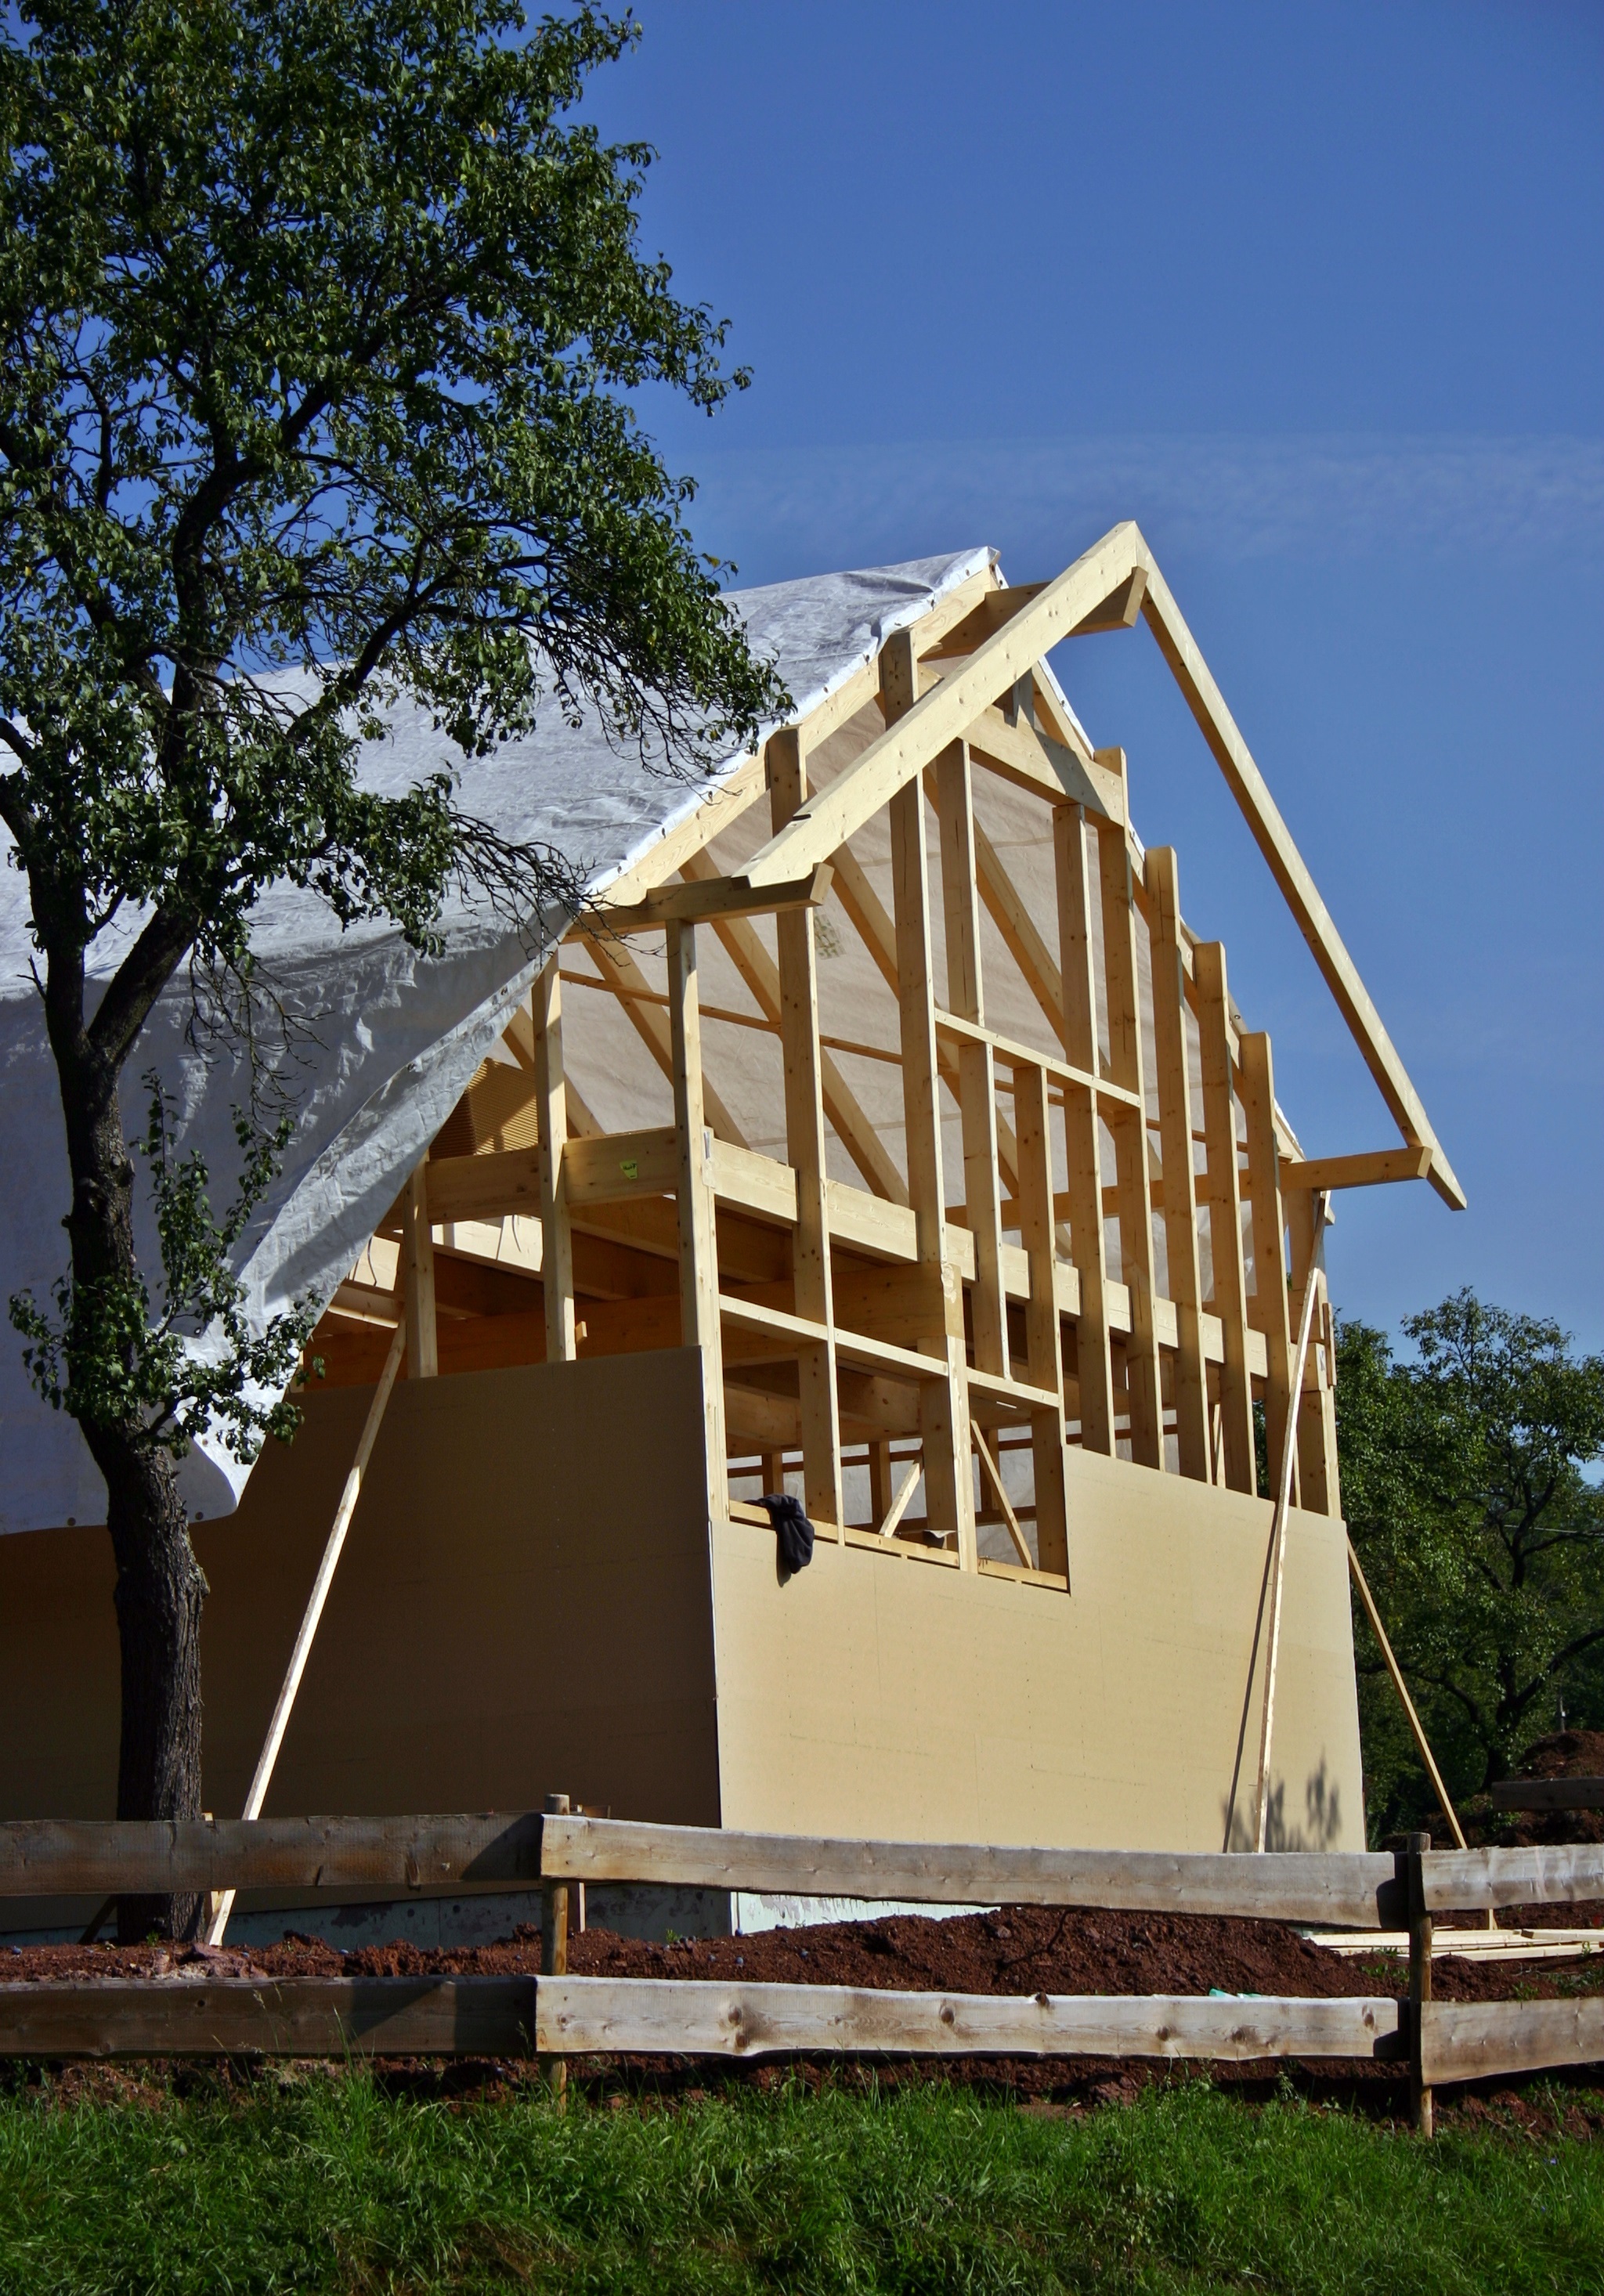
work, architecture, wood, house, roof, building, home, shed, vacation, construction, cottage, facade, shell, build, log cabin, site, siding, house construction, housewife, construction work, completion, unshrouded, construction building, outdoor structure